Democracy in India

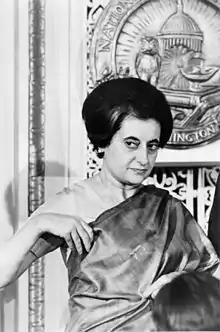
Indira Gandhi in 1966.

Following nearly two centuries of British colonial rule—initially under the East India Company and later under direct governance by the British Crown—India gained independence in 1947 after a sustained nationalist anti-colonial movement. This movement was predominantly led by the Indian National Congress (INC; also known simply as the "Congress") and prominent figures such as Mahatma Gandhi and Jawaharlal Nehru. However, the movement was also shaped by a diverse range of ideological influences, including communism, "Dalit" leaders, and to a lesser extent, Hindutva, a far-right hindu nationalist ideology, though the latter's participation is debated. Prominent figures associated with these currents included B. R. Ambedkar, a leading advocate for the abolition of the caste system, and Subhas Chandra Bose, a militant nationalist leader, allied with the Axis Powers in World War II. The independence process was marred by a surge of religious and communal divisions, culminating in a bloody partition of the Indian subcontinent in 1947. This division created two separate nations: Pakistan with a Muslim majority, and India with a Hindu majority. The partition was characterised by widespread violence, mass displacement, and one of the largest refugee crises in history. India formally became a sovereign, democratic republic in 1950 with the adoption of the world's longest written constitution. The constitution was drafted by a Constituent Assembly, chaired by Ambedkar. The country held its first general election between late 1951 and early 1952, implementing universal adult suffrage, and drawing heavy inspiration from the Westminster parliamentary system. The Congress secured a decisive electoral victory and Nehru was elected as the first prime minister of the country. This established India as the world's largest liberal democracy.